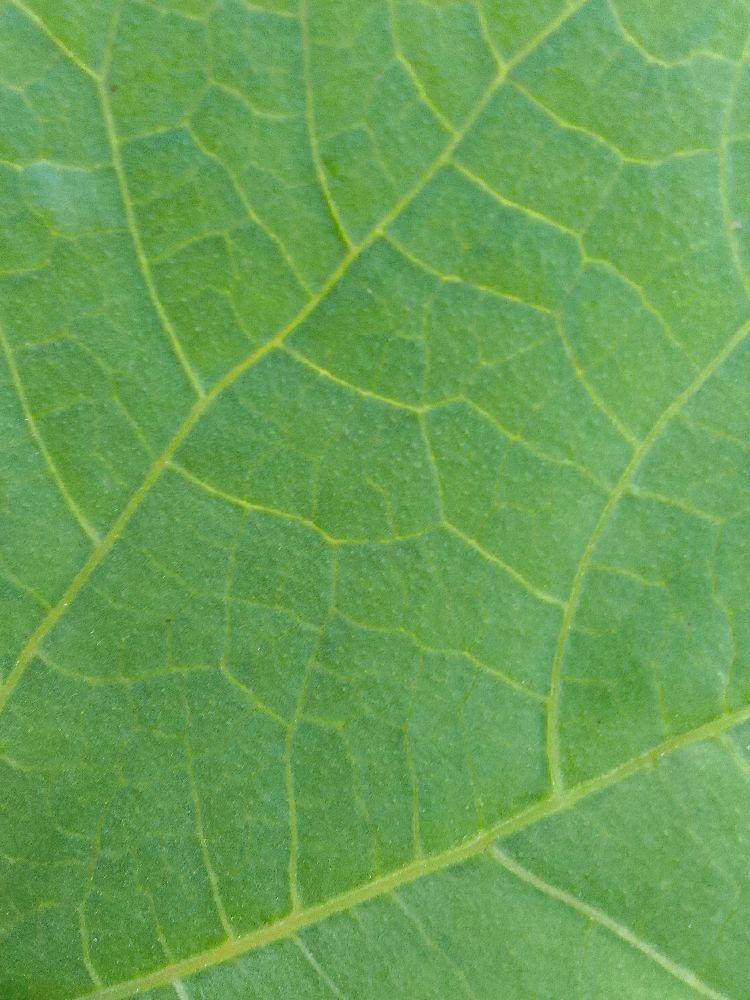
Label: healthy